2016 Moto3 World Championship

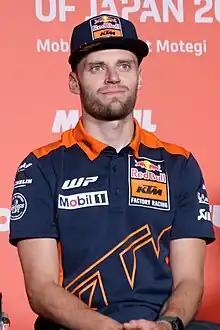
Brad Binder (pictured in 2023) was the 2016 Moto3 Champion.

The 2016 FIM Moto3 World Championship was a part of the 68th F.I.M. Road Racing World Championship season. Danny Kent was the reigning series champion but did not defend his title as he joined the series' intermediate class, Moto2.